Jesse Colin Young

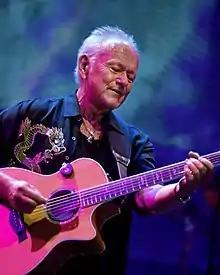
Jesse Colin Young performing in Los Angeles, California on July 3, 2019

Young met guitarist Jerry Corbitt, a folk singer from Cambridge, Massachusetts, and the pair decided to form a band as a duo called the Youngbloods (named after Young's sophomore album), touring Canada together. Eventually Corbitt's friend Lowell "Banana" Levinger (guitar and electric piano) and drummer Joe Bauer were added to the band, and the group became the house band for the Greenwich Village night club Cafe Au Go Go. During this period, Young switched from performing guitar to performing bass, as the band already had two guitar players. Signing to RCA Records, the band released their debut single "Grizzly Bear" in 1966, and their debut album "The Youngbloods" in 1967. The group's first album contained the song "Get Together", written by Chet Powers, and was released as a single in 1967 to moderate success; however, after its use in a public service commercial for the National Council of Christians and Jews was released in 1969, it became an international hit for the band. Few of the band's early songs were : only "Tears Are Falling" and "Foolin' Around (The Waltz)" from their debut album, and four on their Felix Pappalardi-produced follow up album "Earth Music" (1967) (however, the B-sides of both issues of "Get Together" featured songs written by Young).